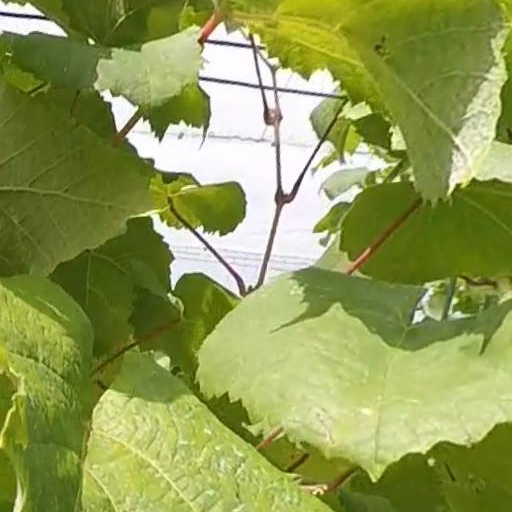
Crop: grape